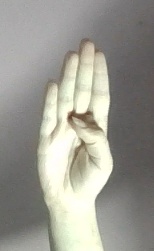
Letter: kaaf